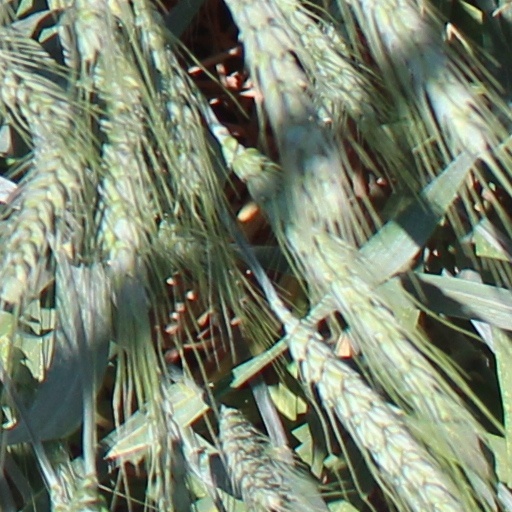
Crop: wheat